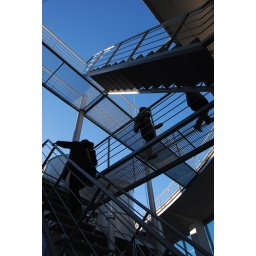
roof of one of the towers, walking in between installations